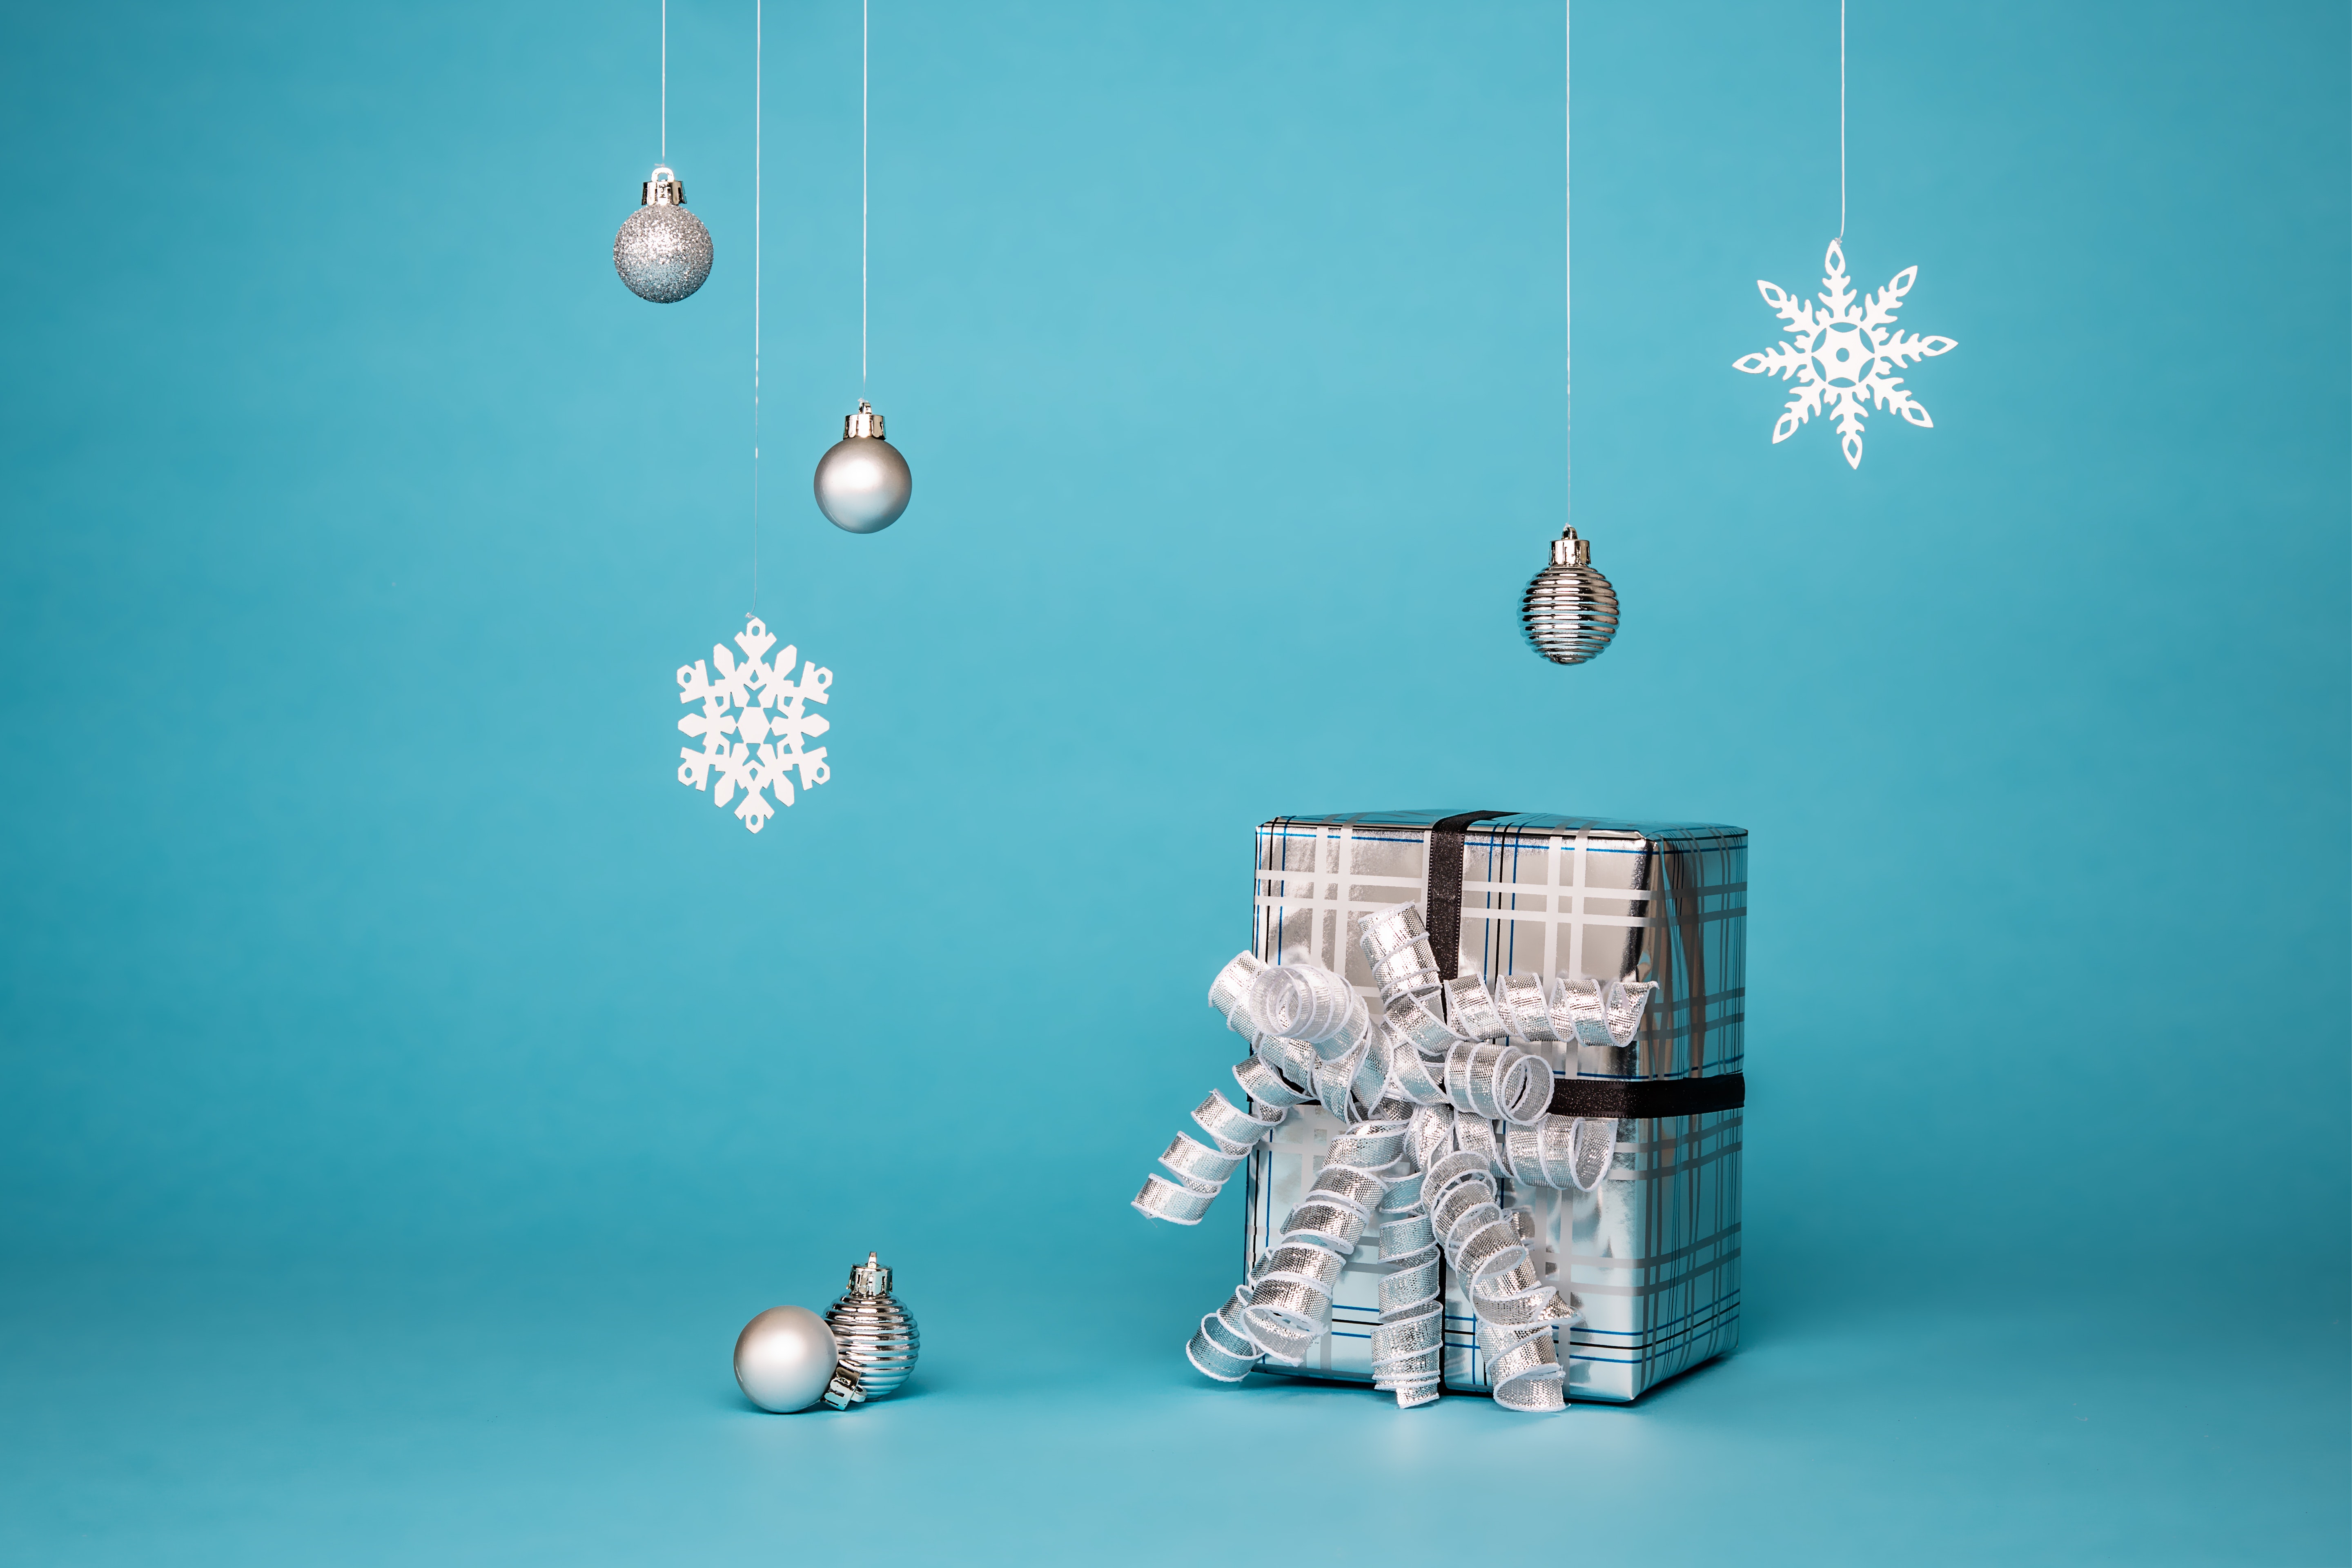
blue, turquoise, aqua, azure, illustration, christmas ornament, cloud, wallpaper, interior design